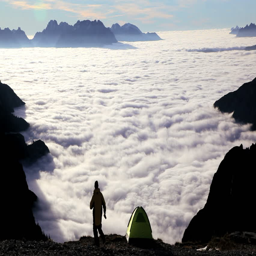
hiker with binoculars above the clouds with a beautiful view of the mountains